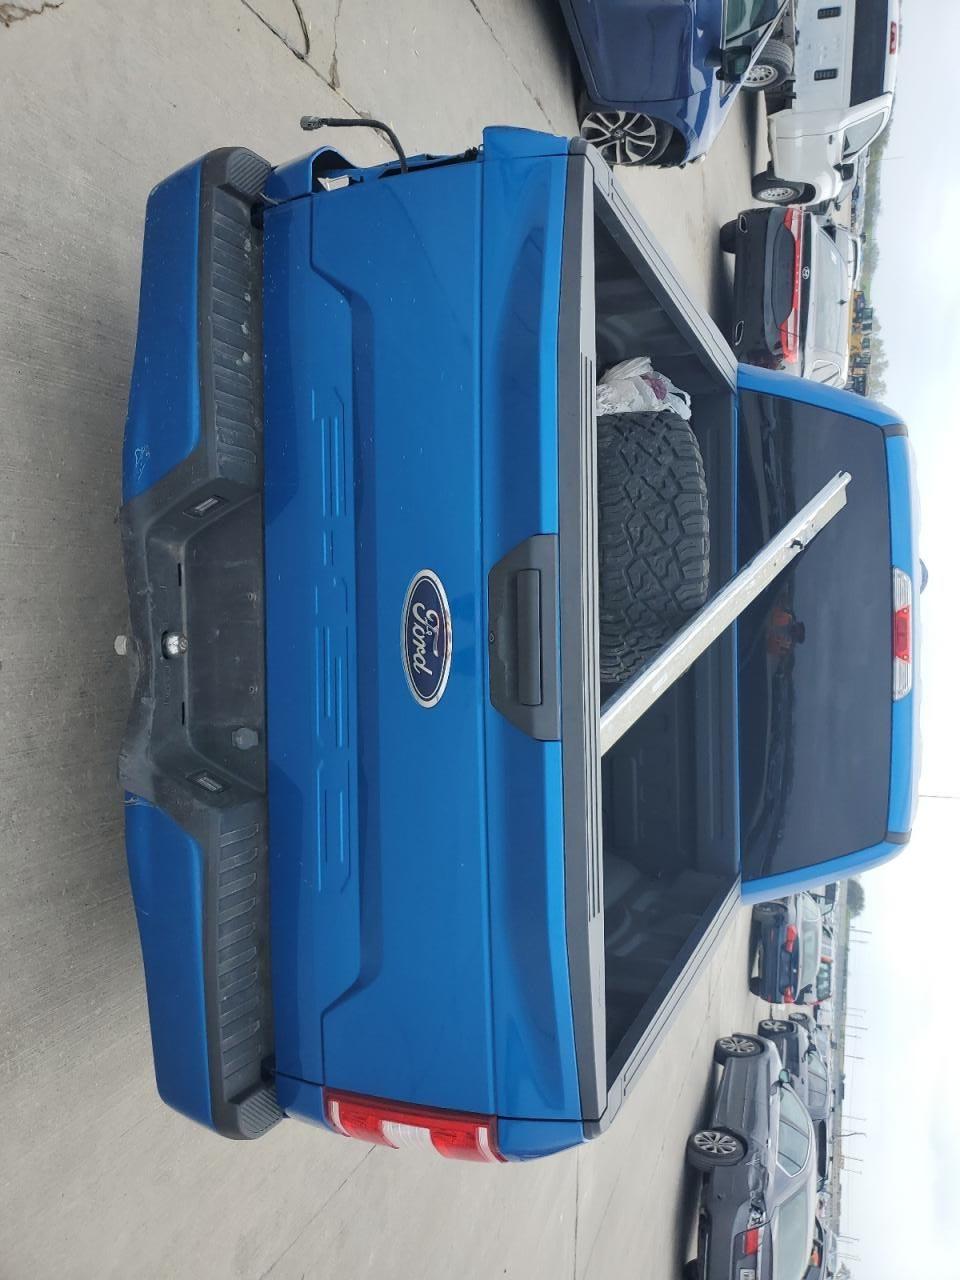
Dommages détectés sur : feu arrière gauche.
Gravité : majeur